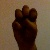
The image shows a hand gesture representing the letter 'E' in Indian Sign Language.